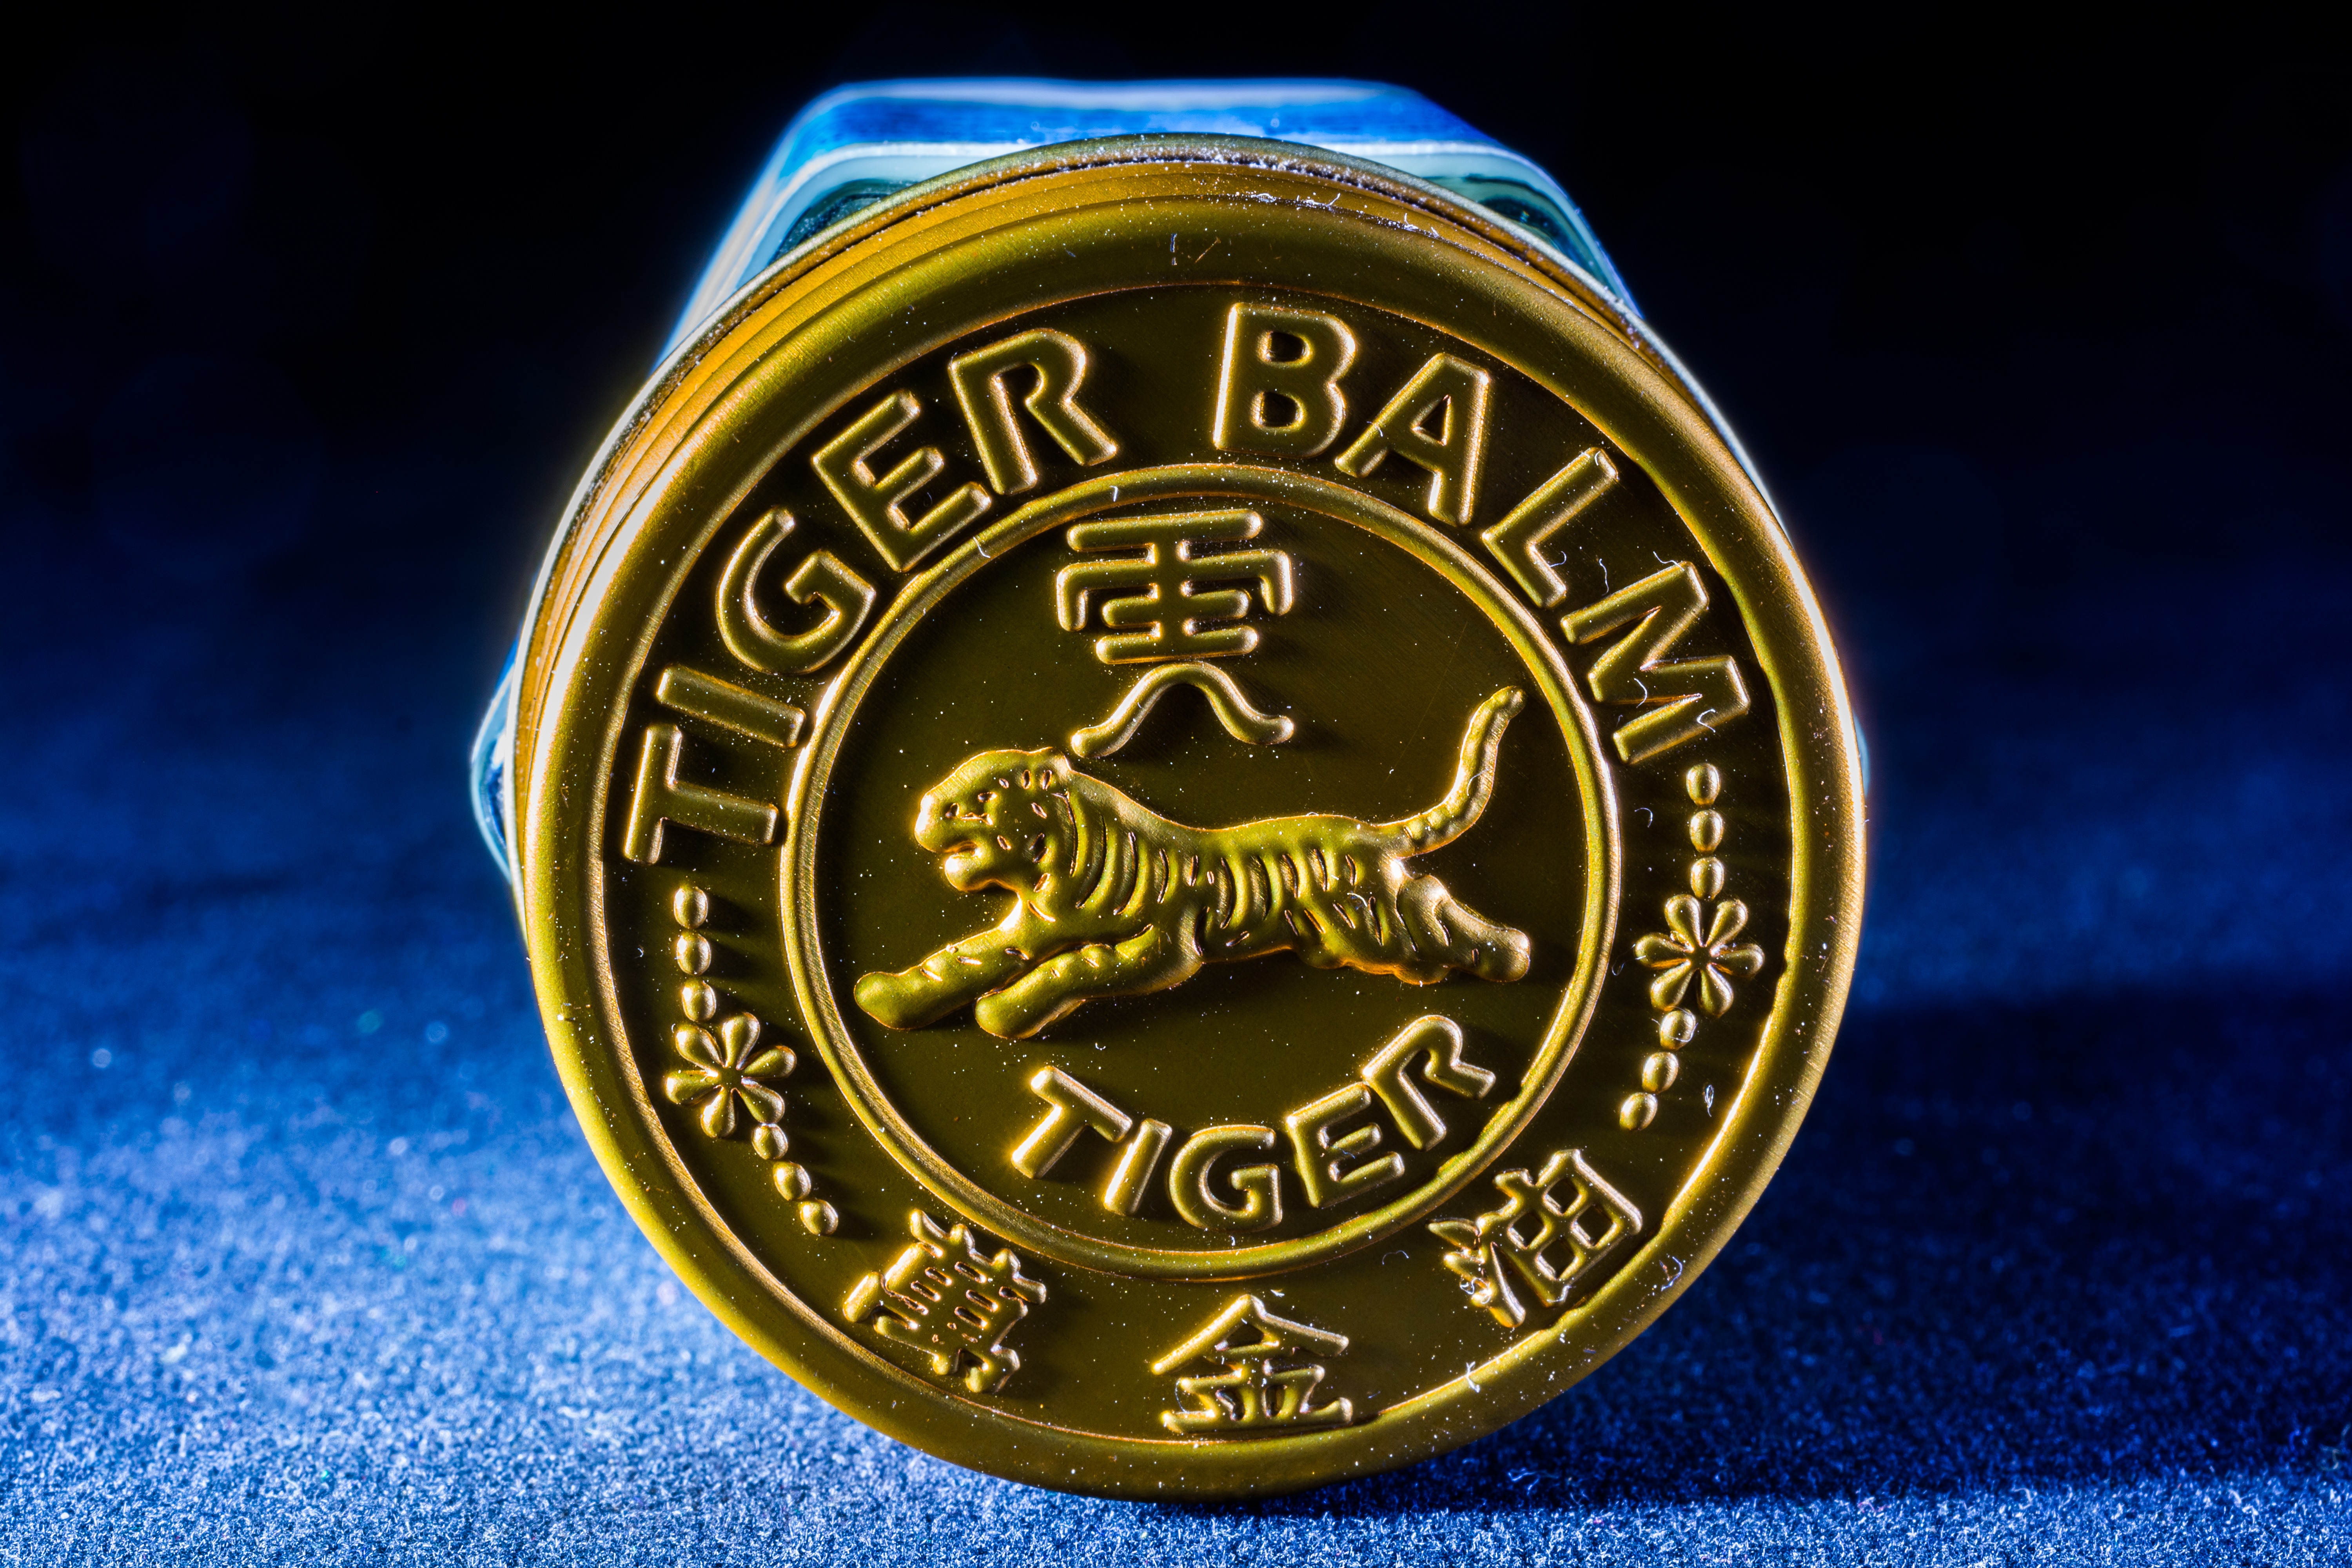
money, close, gold, currency, coin, relief, award, tigerbalm, jewelry cover